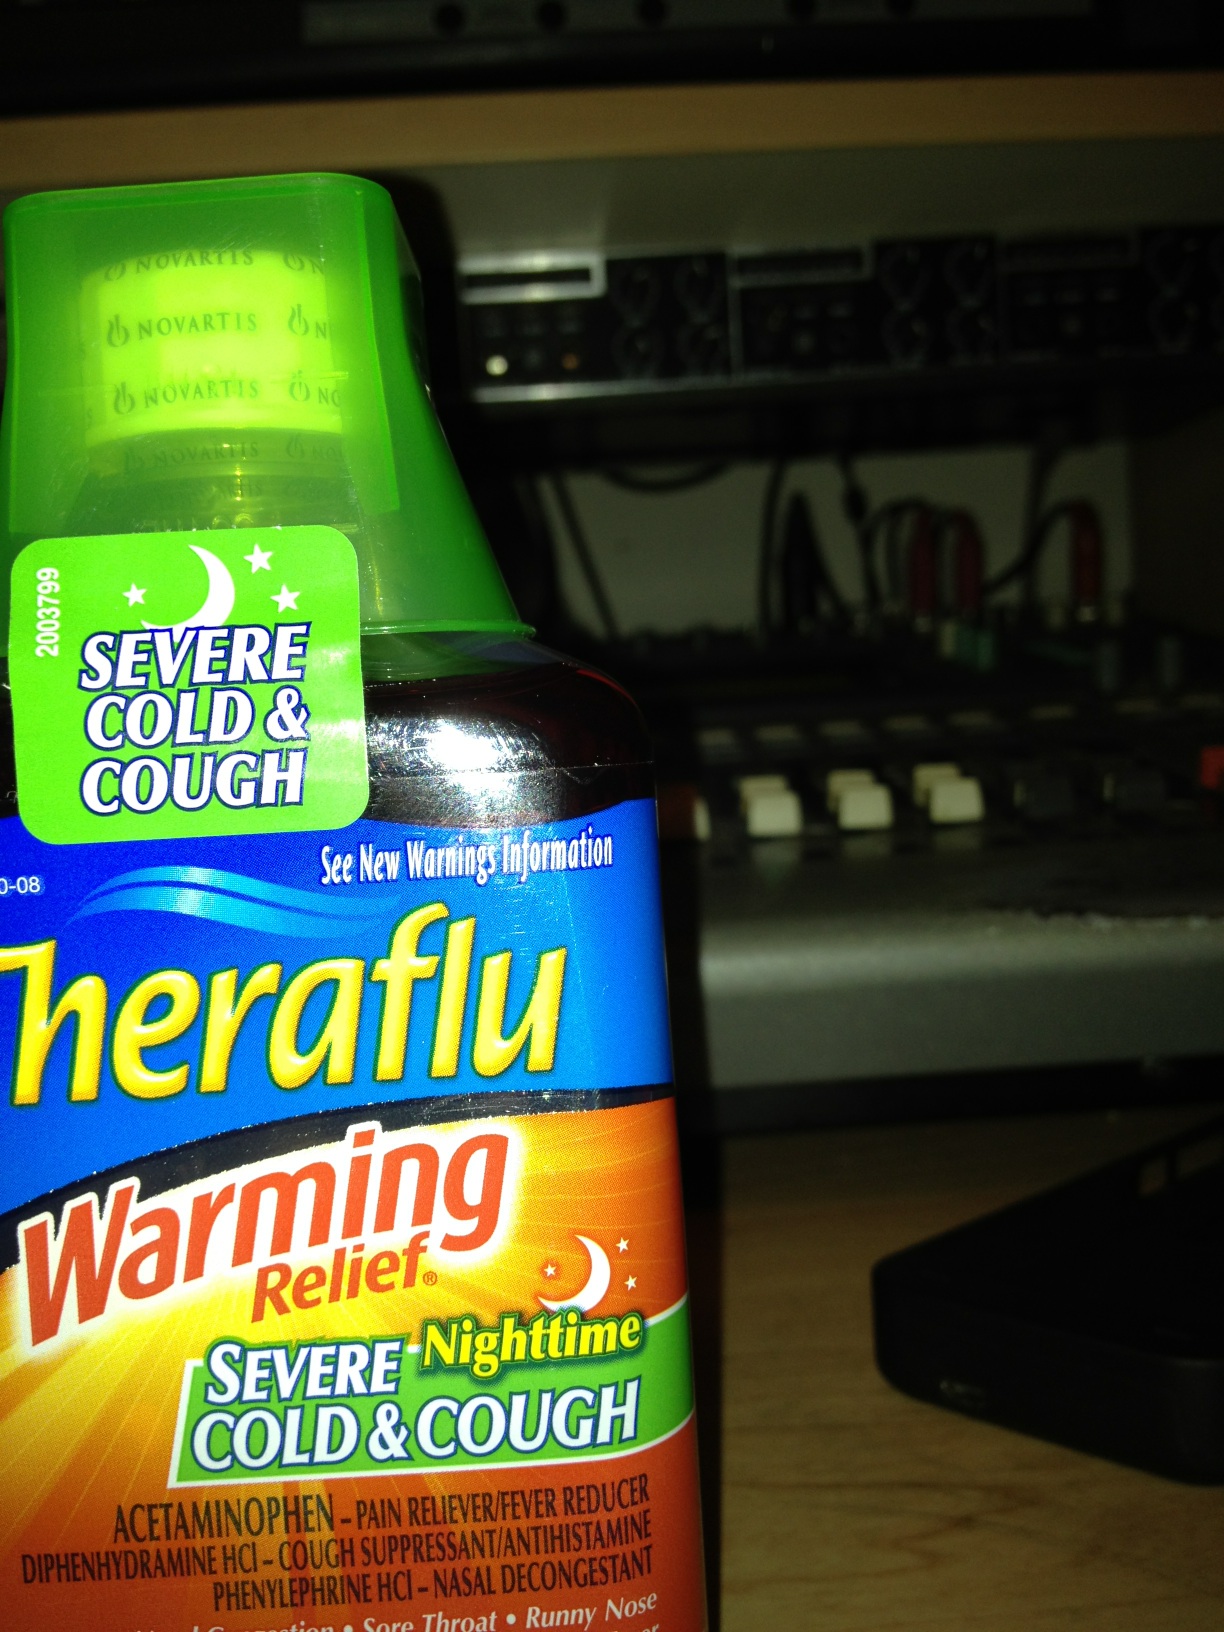Question: Is this daytime or nighttime? Thank you.
Answer: nighttime